Shenyi

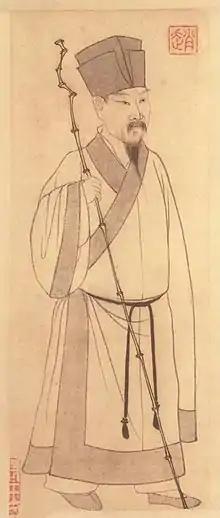
Su Shi, a song dynasty Confucian scholar, wearing the

In the Song dynasty, Neo-Confucian philosophies determined the conduct code of the scholars which then had a great influence on the lives of the people. Zhu Xi and his Neo-Confucian colleagues developed a new cosmology, moral philosophy, and political principles based on intellectuals and elites sharing responsibility for the dynasty's management.